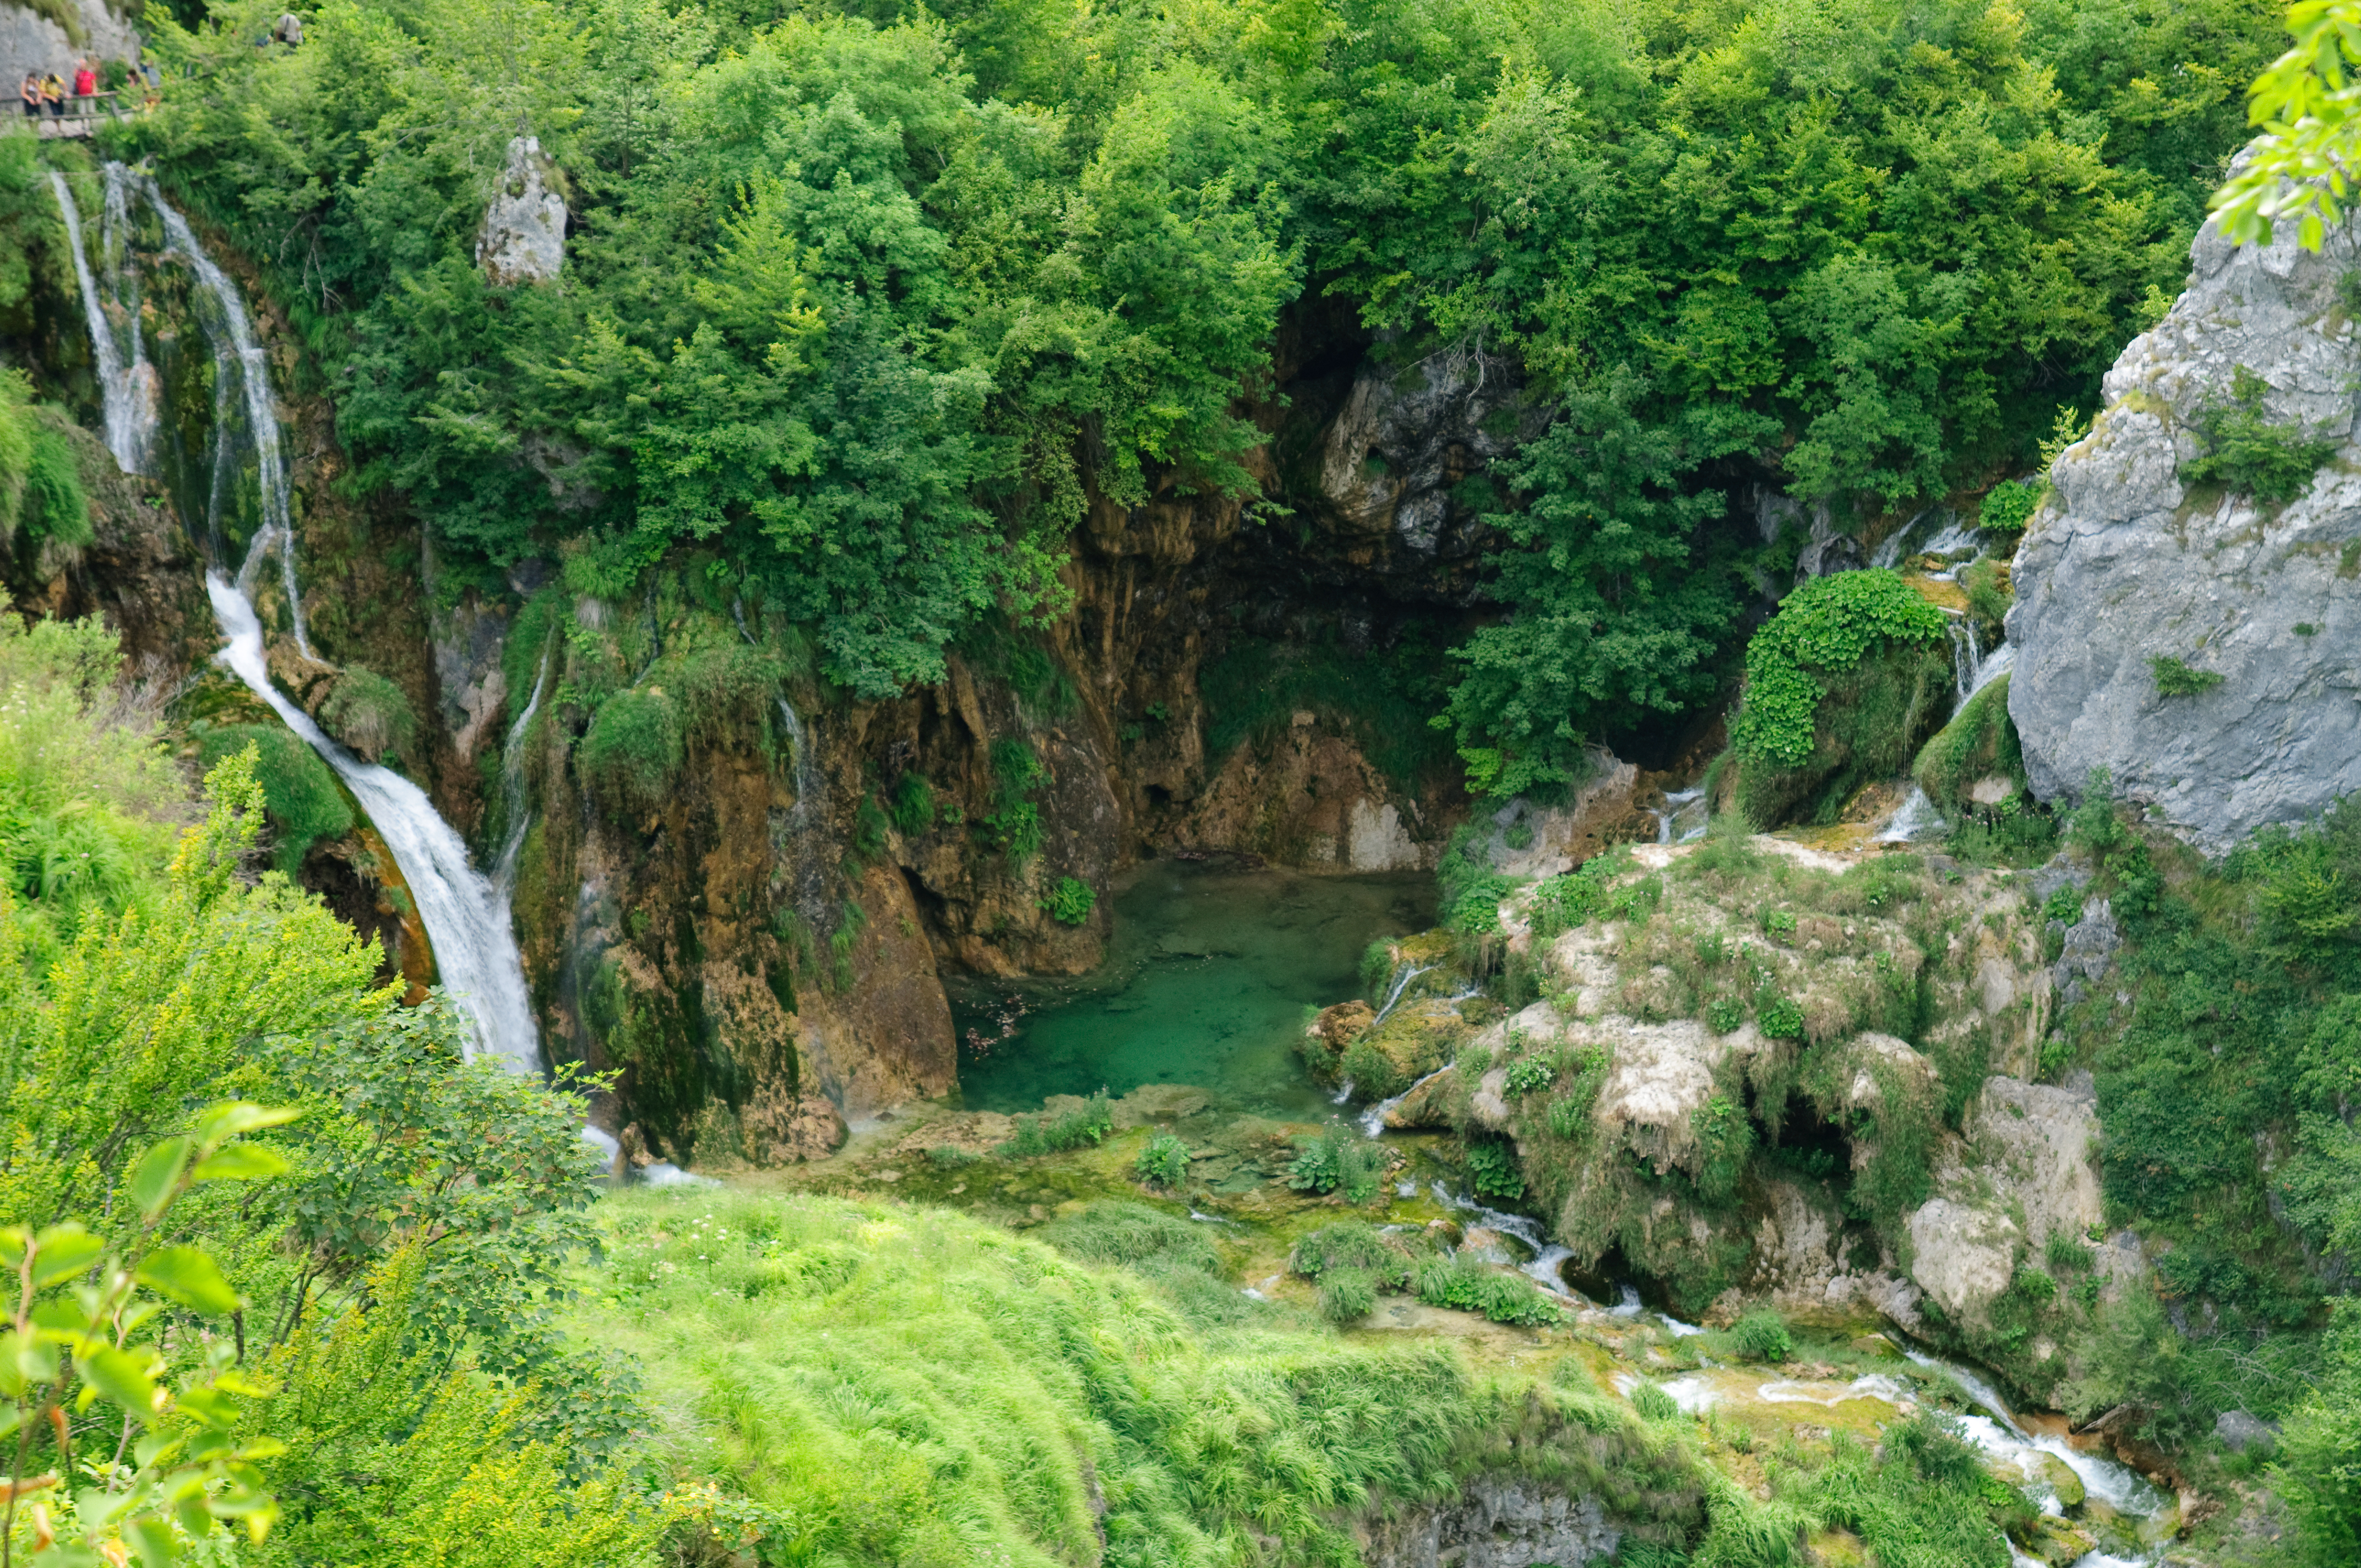
forest, waterfall, lake, valley, stream, jungle, nikon, croatia, vegetation, rainforest, ravine, water feature, ecosystem, hvratska, d300, plitvice, nature reserve, old growth forest